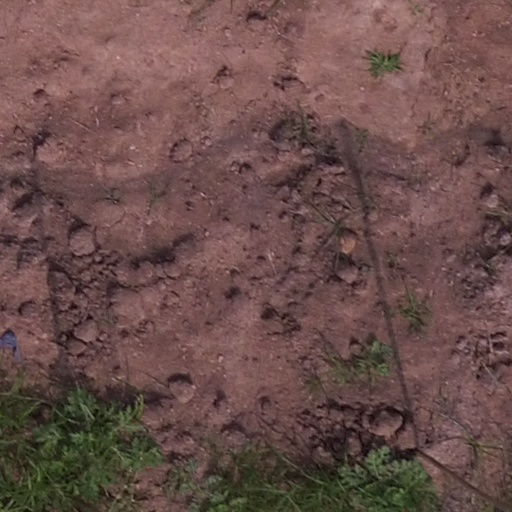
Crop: maize; corn